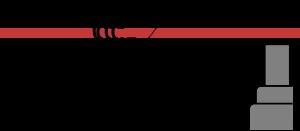
La bosse est une petite longueur de cordage dont une extrémité est fixée au pied d'une bitte d'amarrage.